Jing Ke

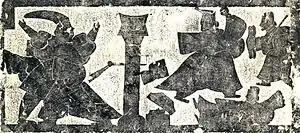
Jing Ke's assassination attempt on Qin Shi Huang; Jing Ke (left) is held by one of Qin Shi Huang's physicians (left, background). The dagger used in the assassination attempt is seen stuck in the pillar. Qin Shi Huang (right) is seen holding an imperial jade disc. One of his soldiers (far right) rushes to save his emperor. Stone rubbing; 3rd century, Eastern Han

In 228 BC, the Qin army was already at the Zhao capital of Handan, and was waiting to approach the state of Yan. Jing Ke agreed to go to Qin and pretend to be a nobleman begging for mercy. According to events at the time, Dukang (督亢) (in present-day Hebei Province) was the first part of the Yan state that the Qin wanted, by reason of its fertile farmland. The plan was to present as gifts the map of Dukang and the severed head of the traitorous Qin general Fan Yuqi (identified as Huan Yi by Yang Kuan) to the king of Qin, in order to approach him.